Sabine (crater)

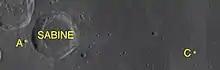
Sabine and its two satellite craters

The following craters have been renamed by the IAU, after the three astronauts of Apollo 11.